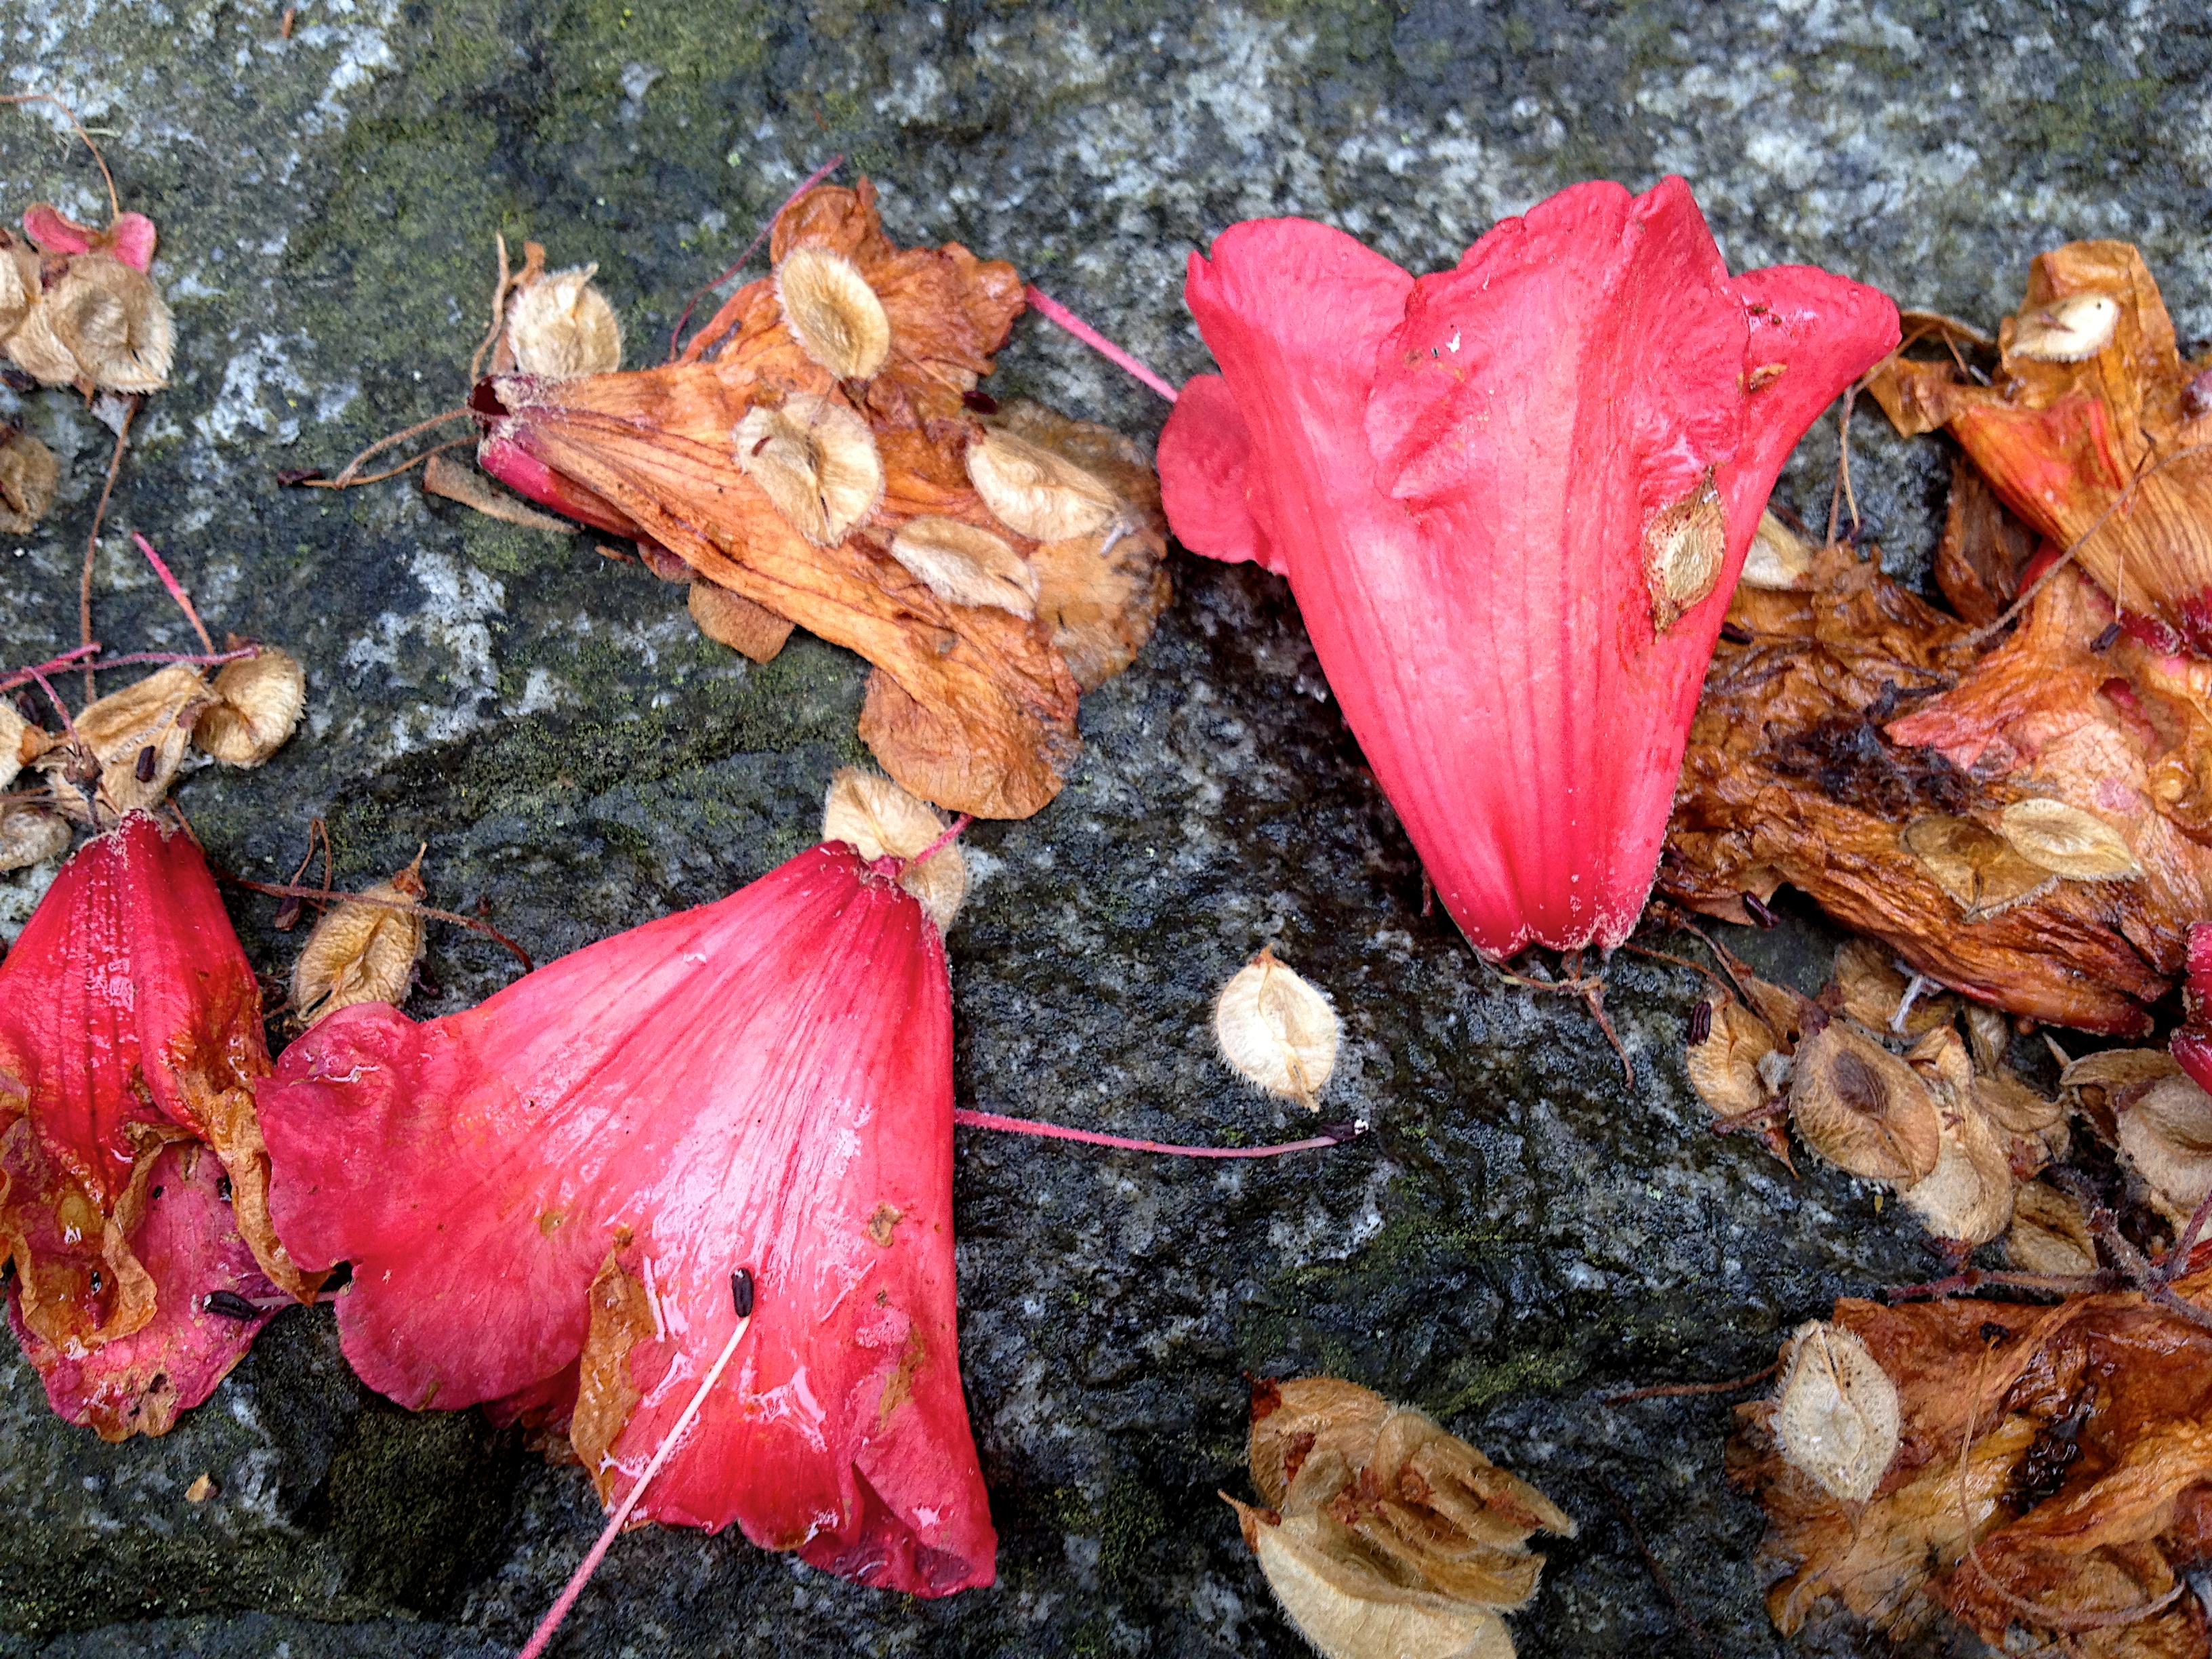
tree, plant, leaf, flower, autumn, flora, season, maple tree, maple leaf, deciduous, flowering plant, woody plant, land plant